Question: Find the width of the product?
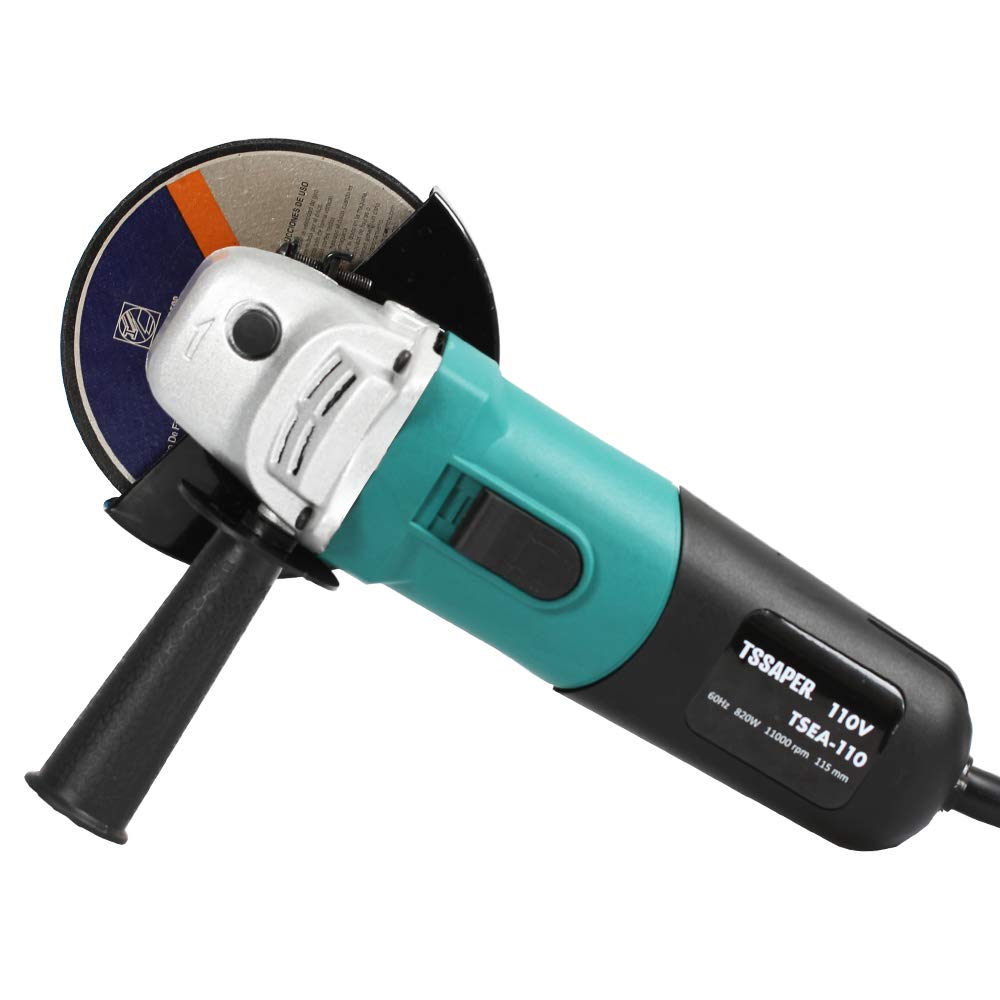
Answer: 115.0 millimetre